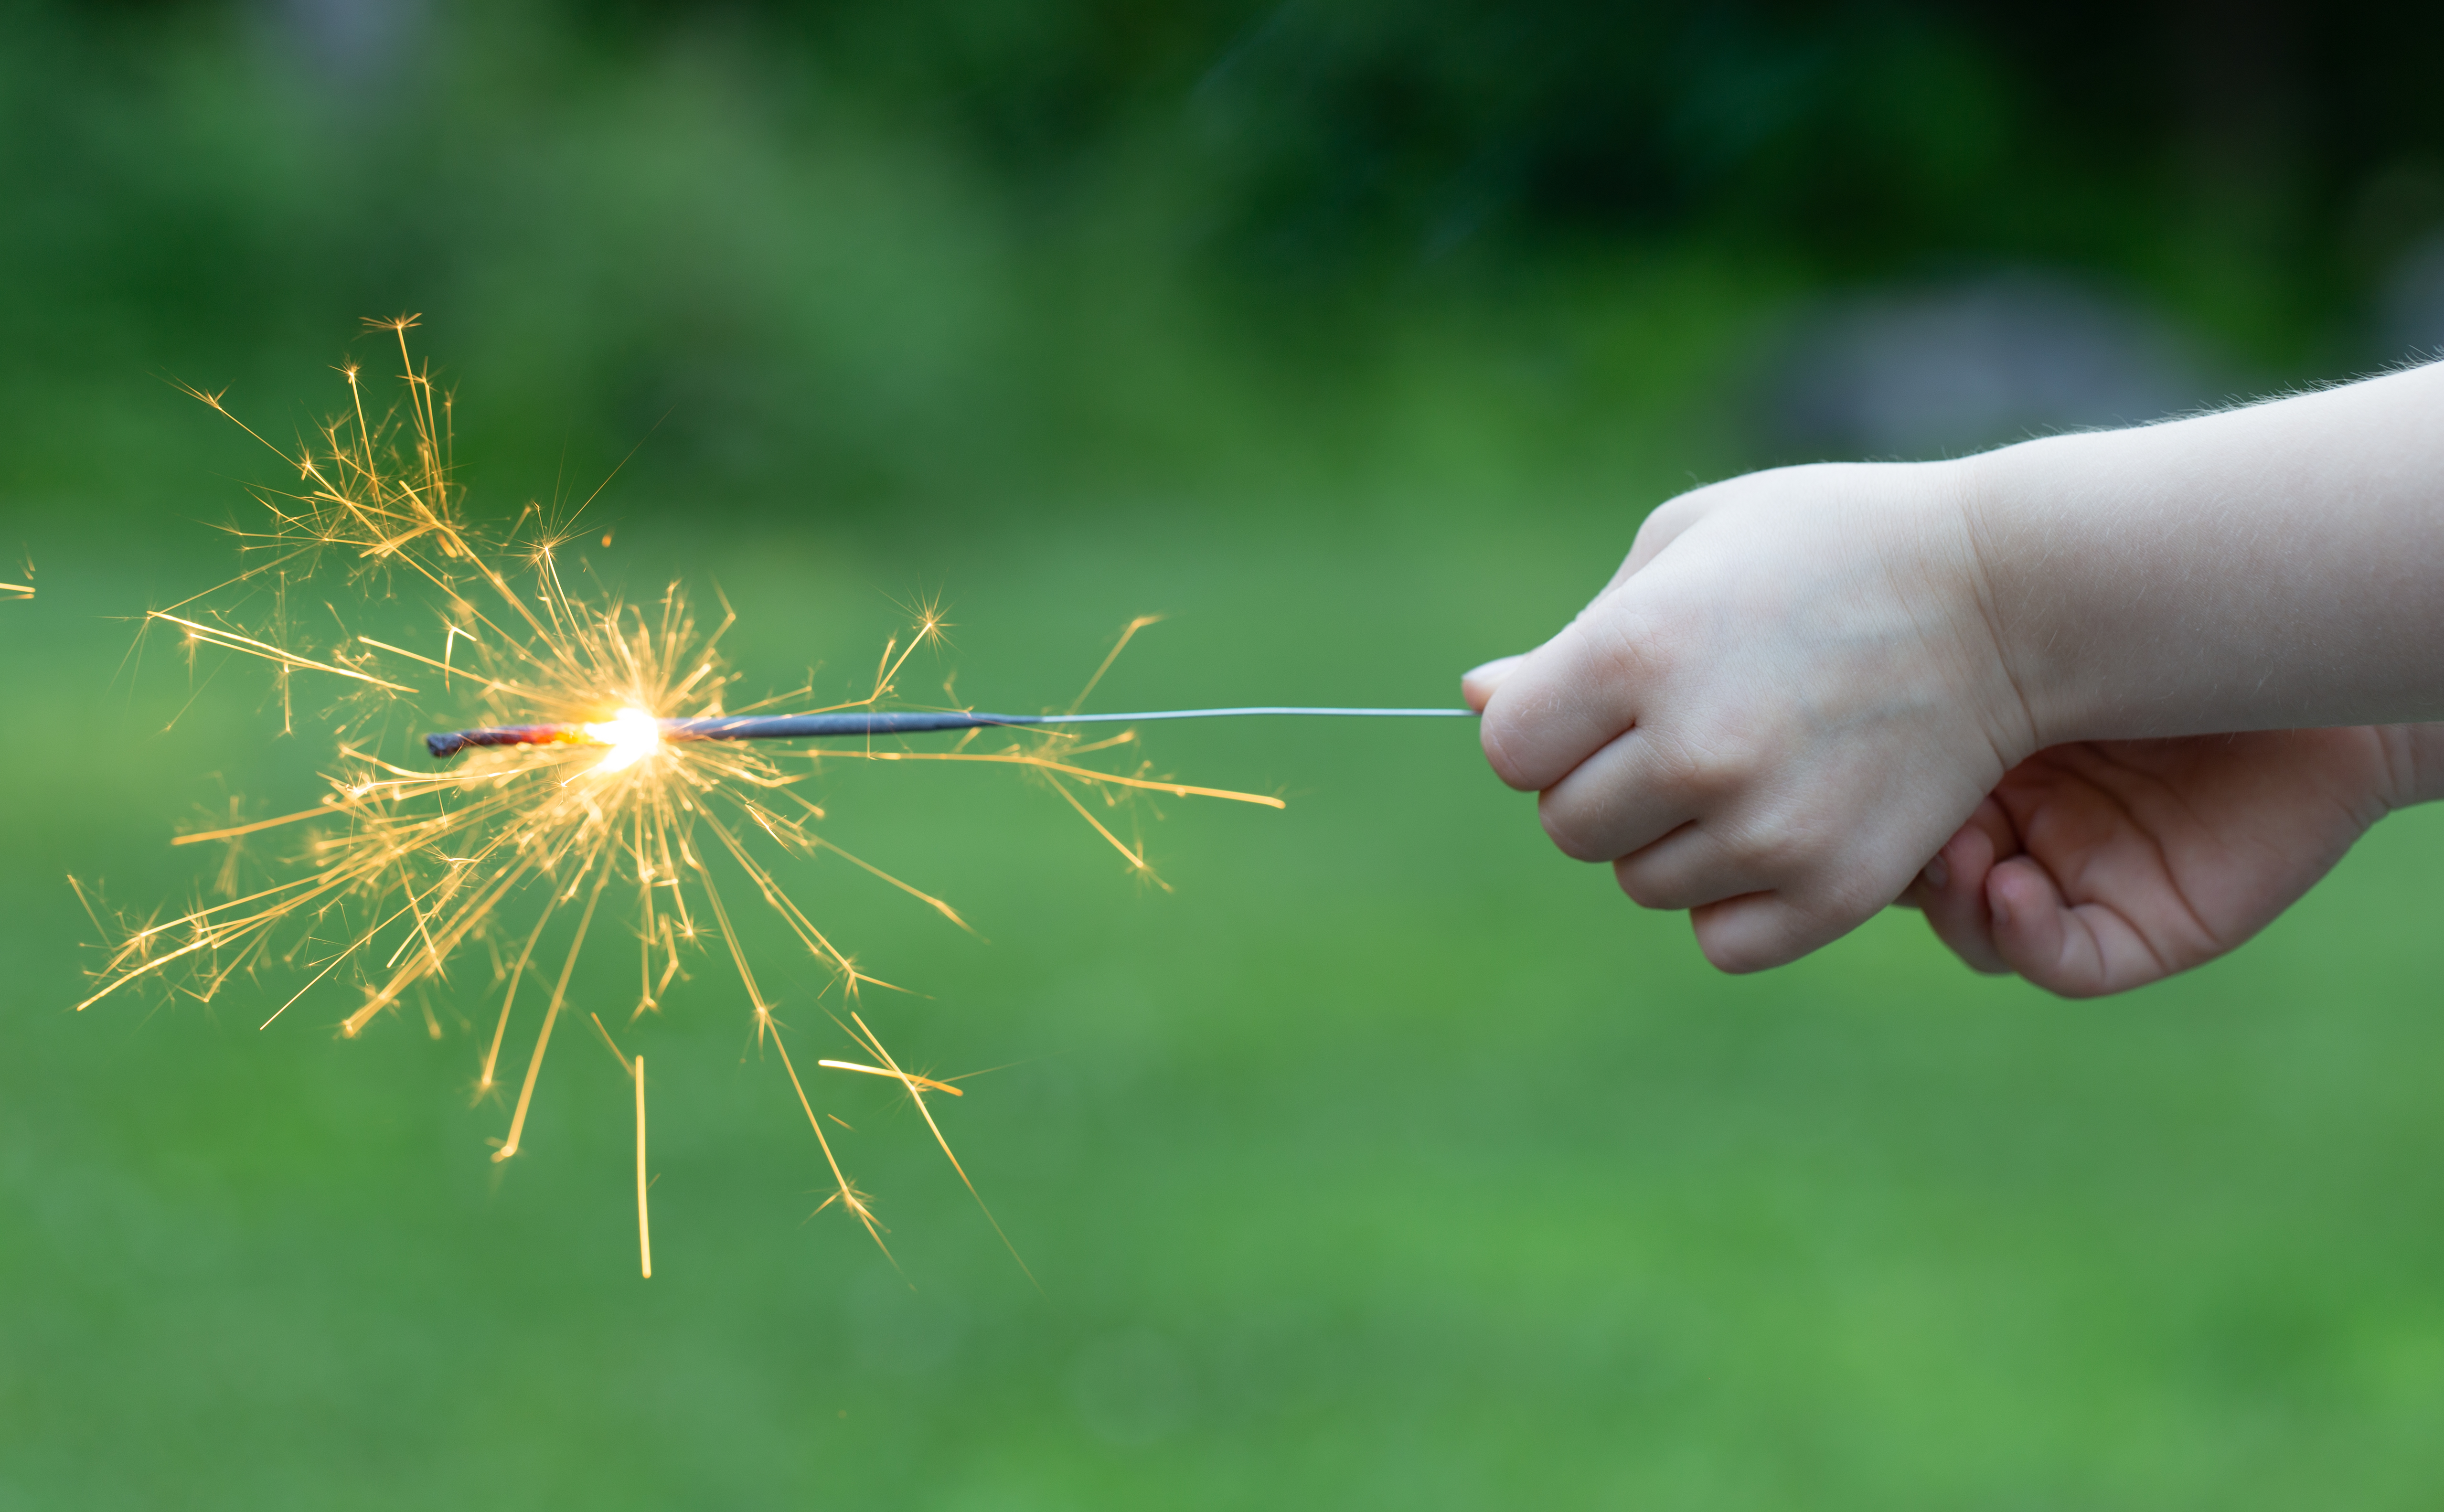
sparkler, green, hand, dandelion, plant, finger, diwali, fireworks, holiday, flower